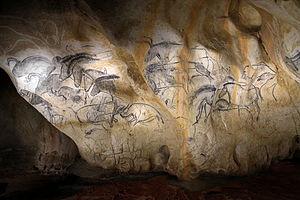
Panneau des chevaux (vue générale). Trace d’écoulement d’eau au sol. Caverne du Pont d’Arc (copie de la Grotte Chauvet).
L'archéologie numérique, parfois appelée cyber-archéologie, archéologie informatique ou encore archéologie virtuelle, est un domaine de l'archéologie qui fait appel à la modélisation 3D combinée à des technologies de numérisation sur le terrain telle la photogrammétrie numérique. La numérisation in situ fait appel à des appareils tels que les lidars basés sur la télémètrie laser. Ces technologies offrent de multiples avantages aux chercheurs. Ainsi les fouilles elles-mêmes peuvent être numérisées leur permettant de revoir à tout moment l'état des lieux à l’un des moments choisi de l’excavation. La numérisation des sites peut s'avérer être aussi un des moyens de sauvegarde du patrimoine archéologique.
La Grotte Chauvet 2 - Ardèche est une réplique de la grotte Chauvet. Sa construction a débuté en octobre 2012 et elle a été ouverte au public en 2015.
La peinture murale est une peinture monumentale dont le support est un mur intérieur ou extérieur, une voûte ou un plafond, par opposition à la peinture de chevalet qui est transportable. Cette peinture est en relation avec l'architecture.